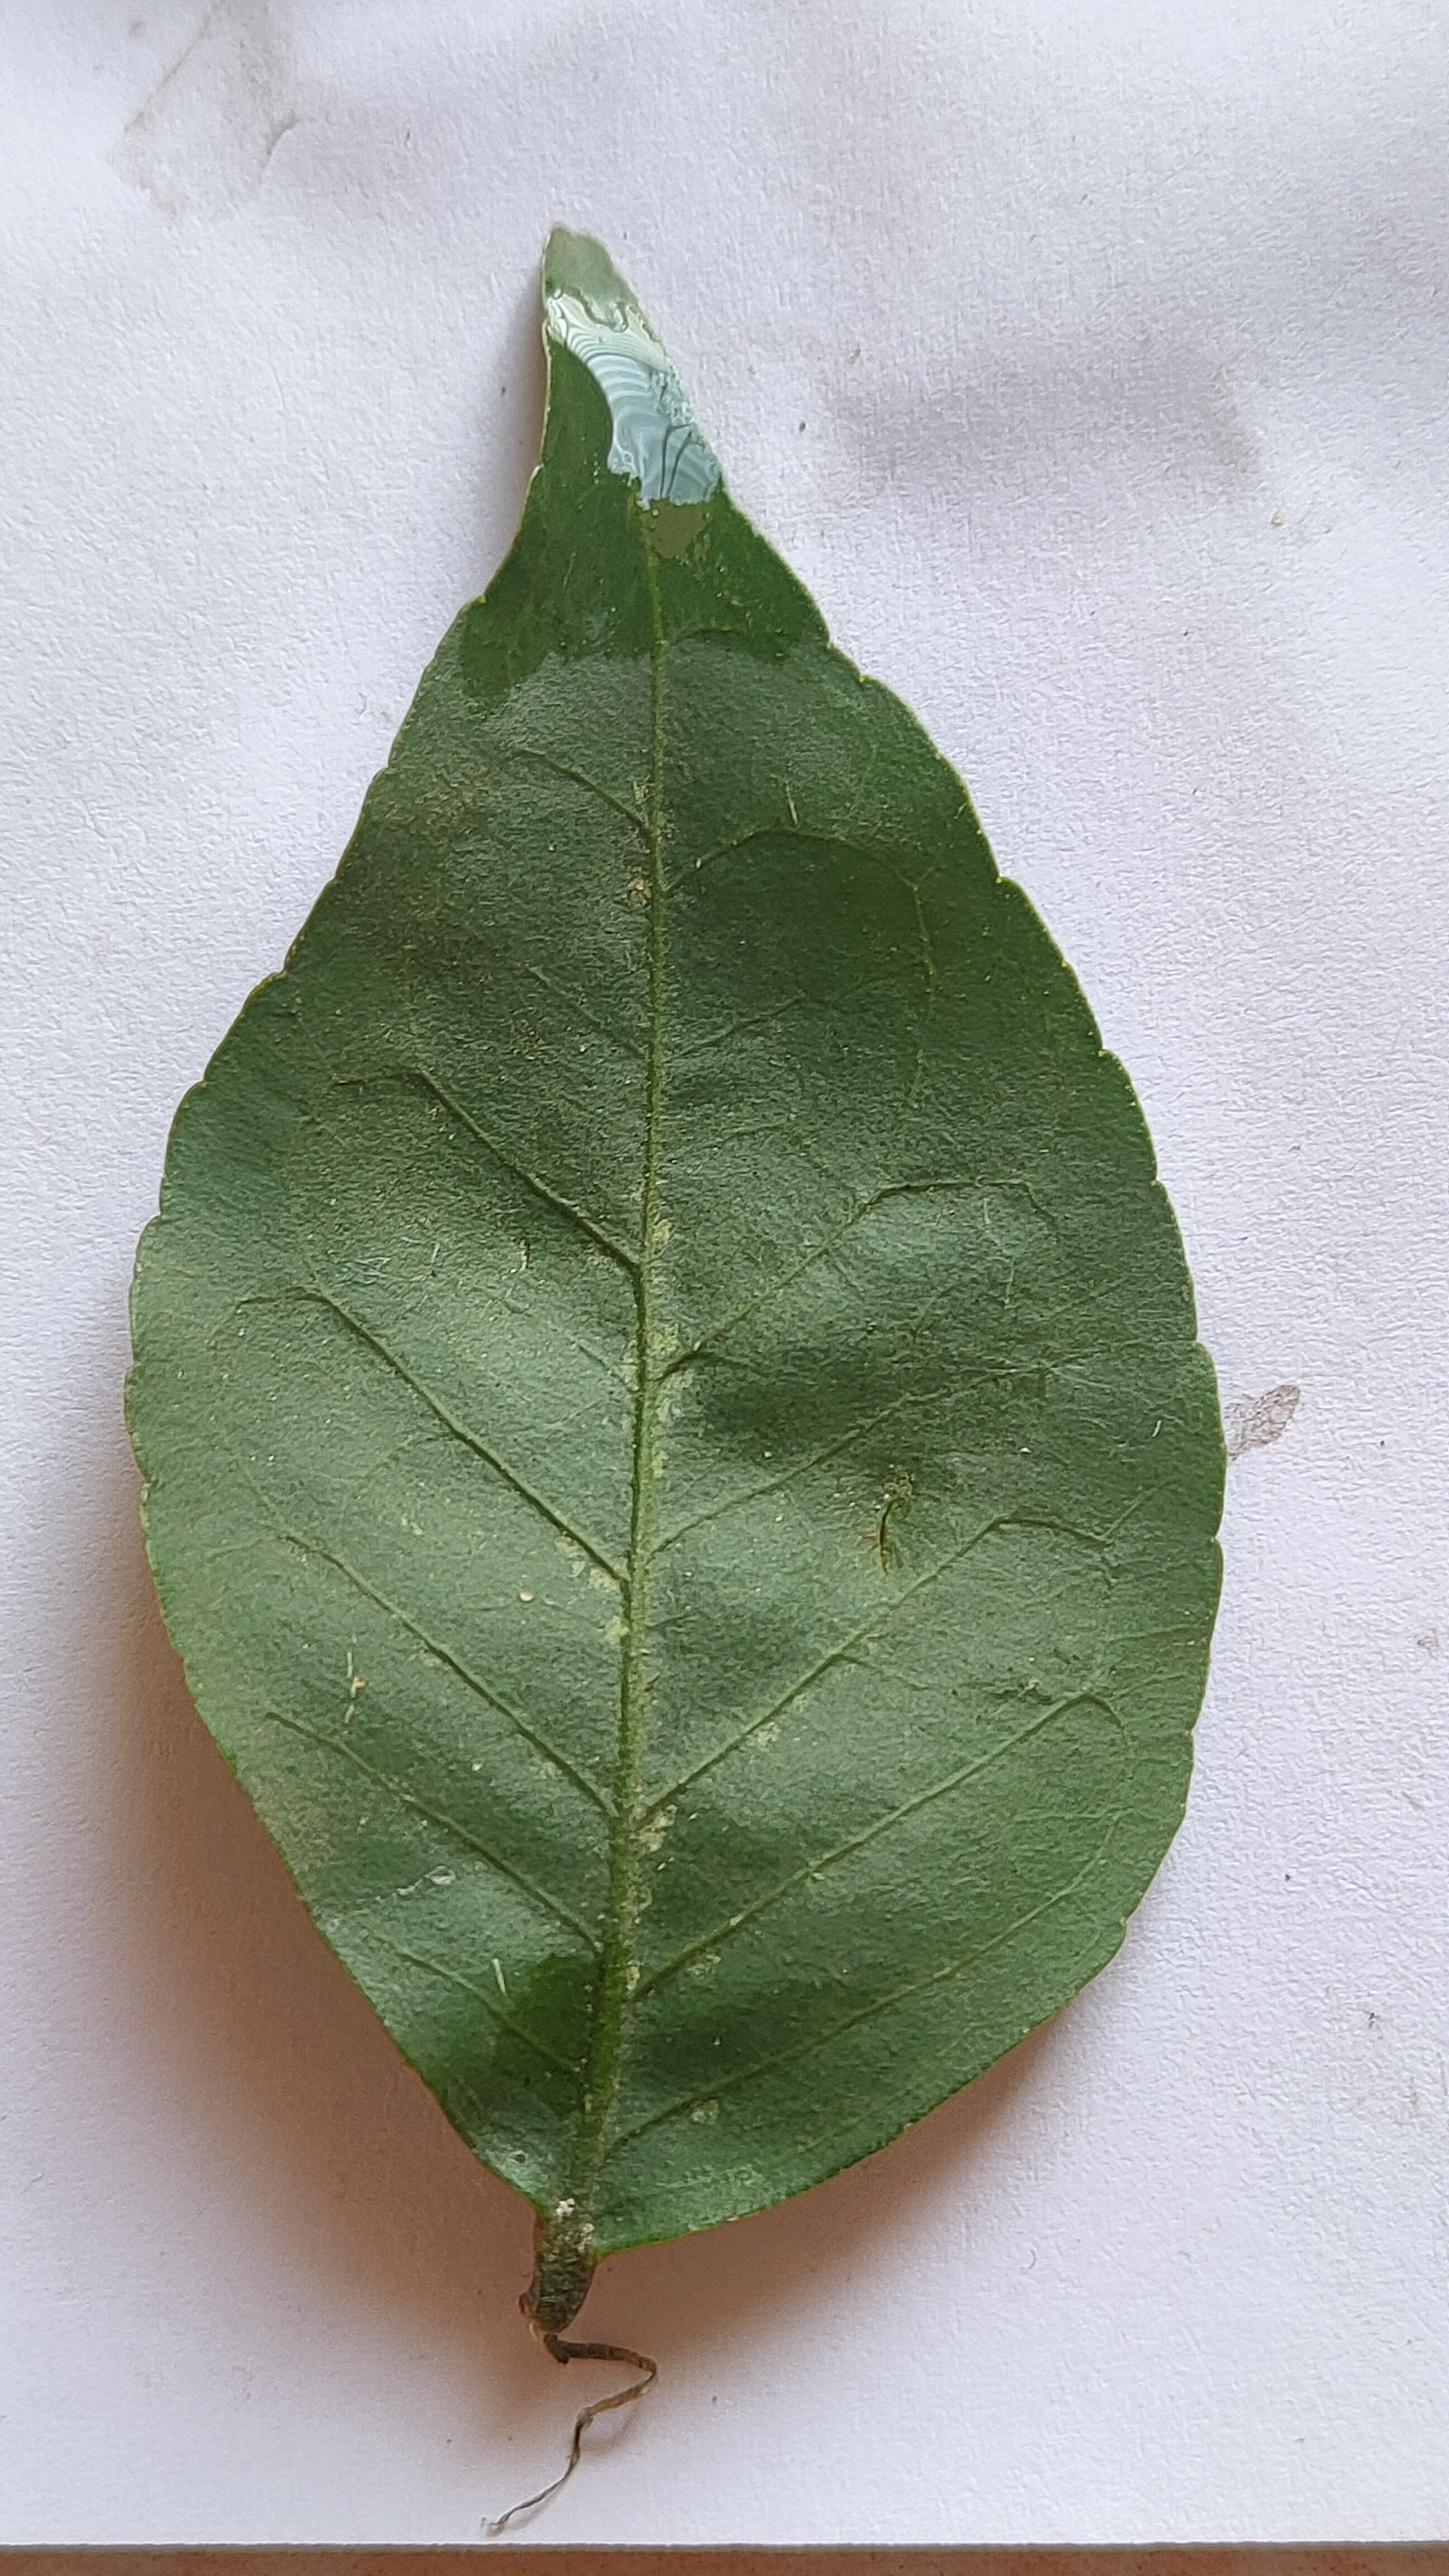
Leaf variety: Aegle marmelos